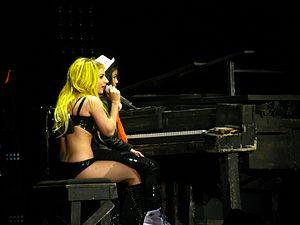
Lady Gaga chante la version acoustique de ""Born This Way"" avec leur supportrice de dix ans, Maria Aragon, sur la Monster Ball Tour. (Toronto, 3/3/2011) Português: Lady Gaga a cantar a versão acustica do ""Born This Way"" junto com a sua fã de dez anos, Maria Aragon, na Monster Ball Tour. (Toronto, 3-3-2011)
Born This Way est une chanson de l’artiste américaine Lady Gaga. Il s’agit du premier single de son troisième album studio, Born This Way. Le morceau est écrit et produit par Gaga, Fernando Garibay, Jeppe Laursen ainsi que DJ White Shadow et voit le jour alors qu’elle parcourt le monde dans le cadre du Monster Ball Tour. Le titre est inspiré par le mouvement d’autonomisation musicale des femmes et de la communauté gay engendré dans les années 1990. Gaga explique que Born This Way lui procure un sentiment de liberté. Lors des MTV Video Music Awards en 2010, elle chante une partie du refrain dans sa version acoustique. La sortie du morceau est initialement prévue pour le 13 février 2011. Toutefois, il est révélé deux jours plus tôt, ainsi que les paroles et la pochette du single.